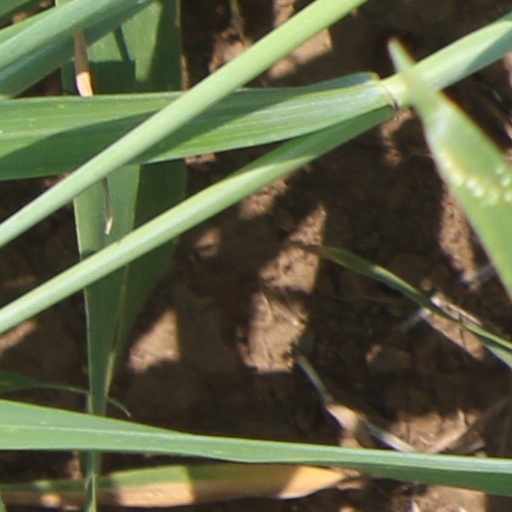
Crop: wheat